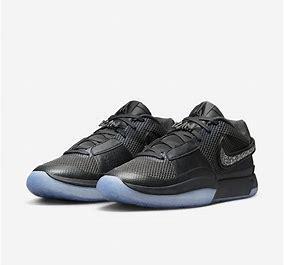
Brand: Nike
Model: 1